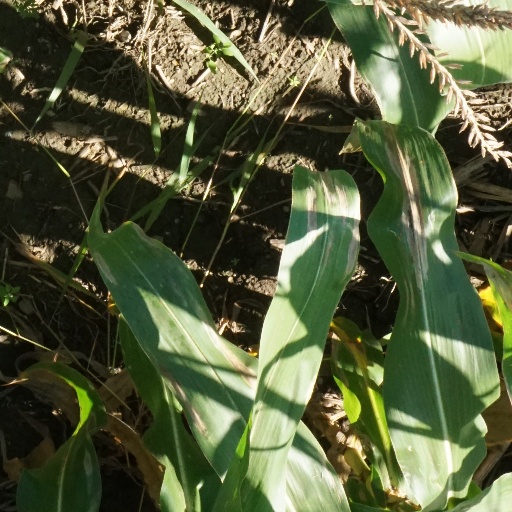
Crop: maize; corn